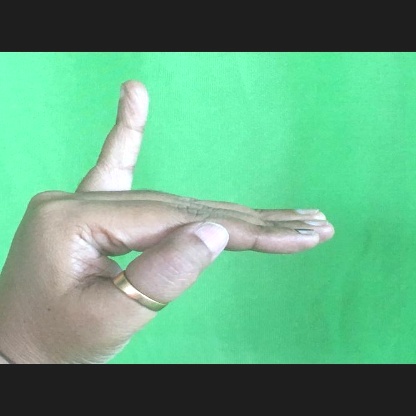
Mudra: Hamsapaksha